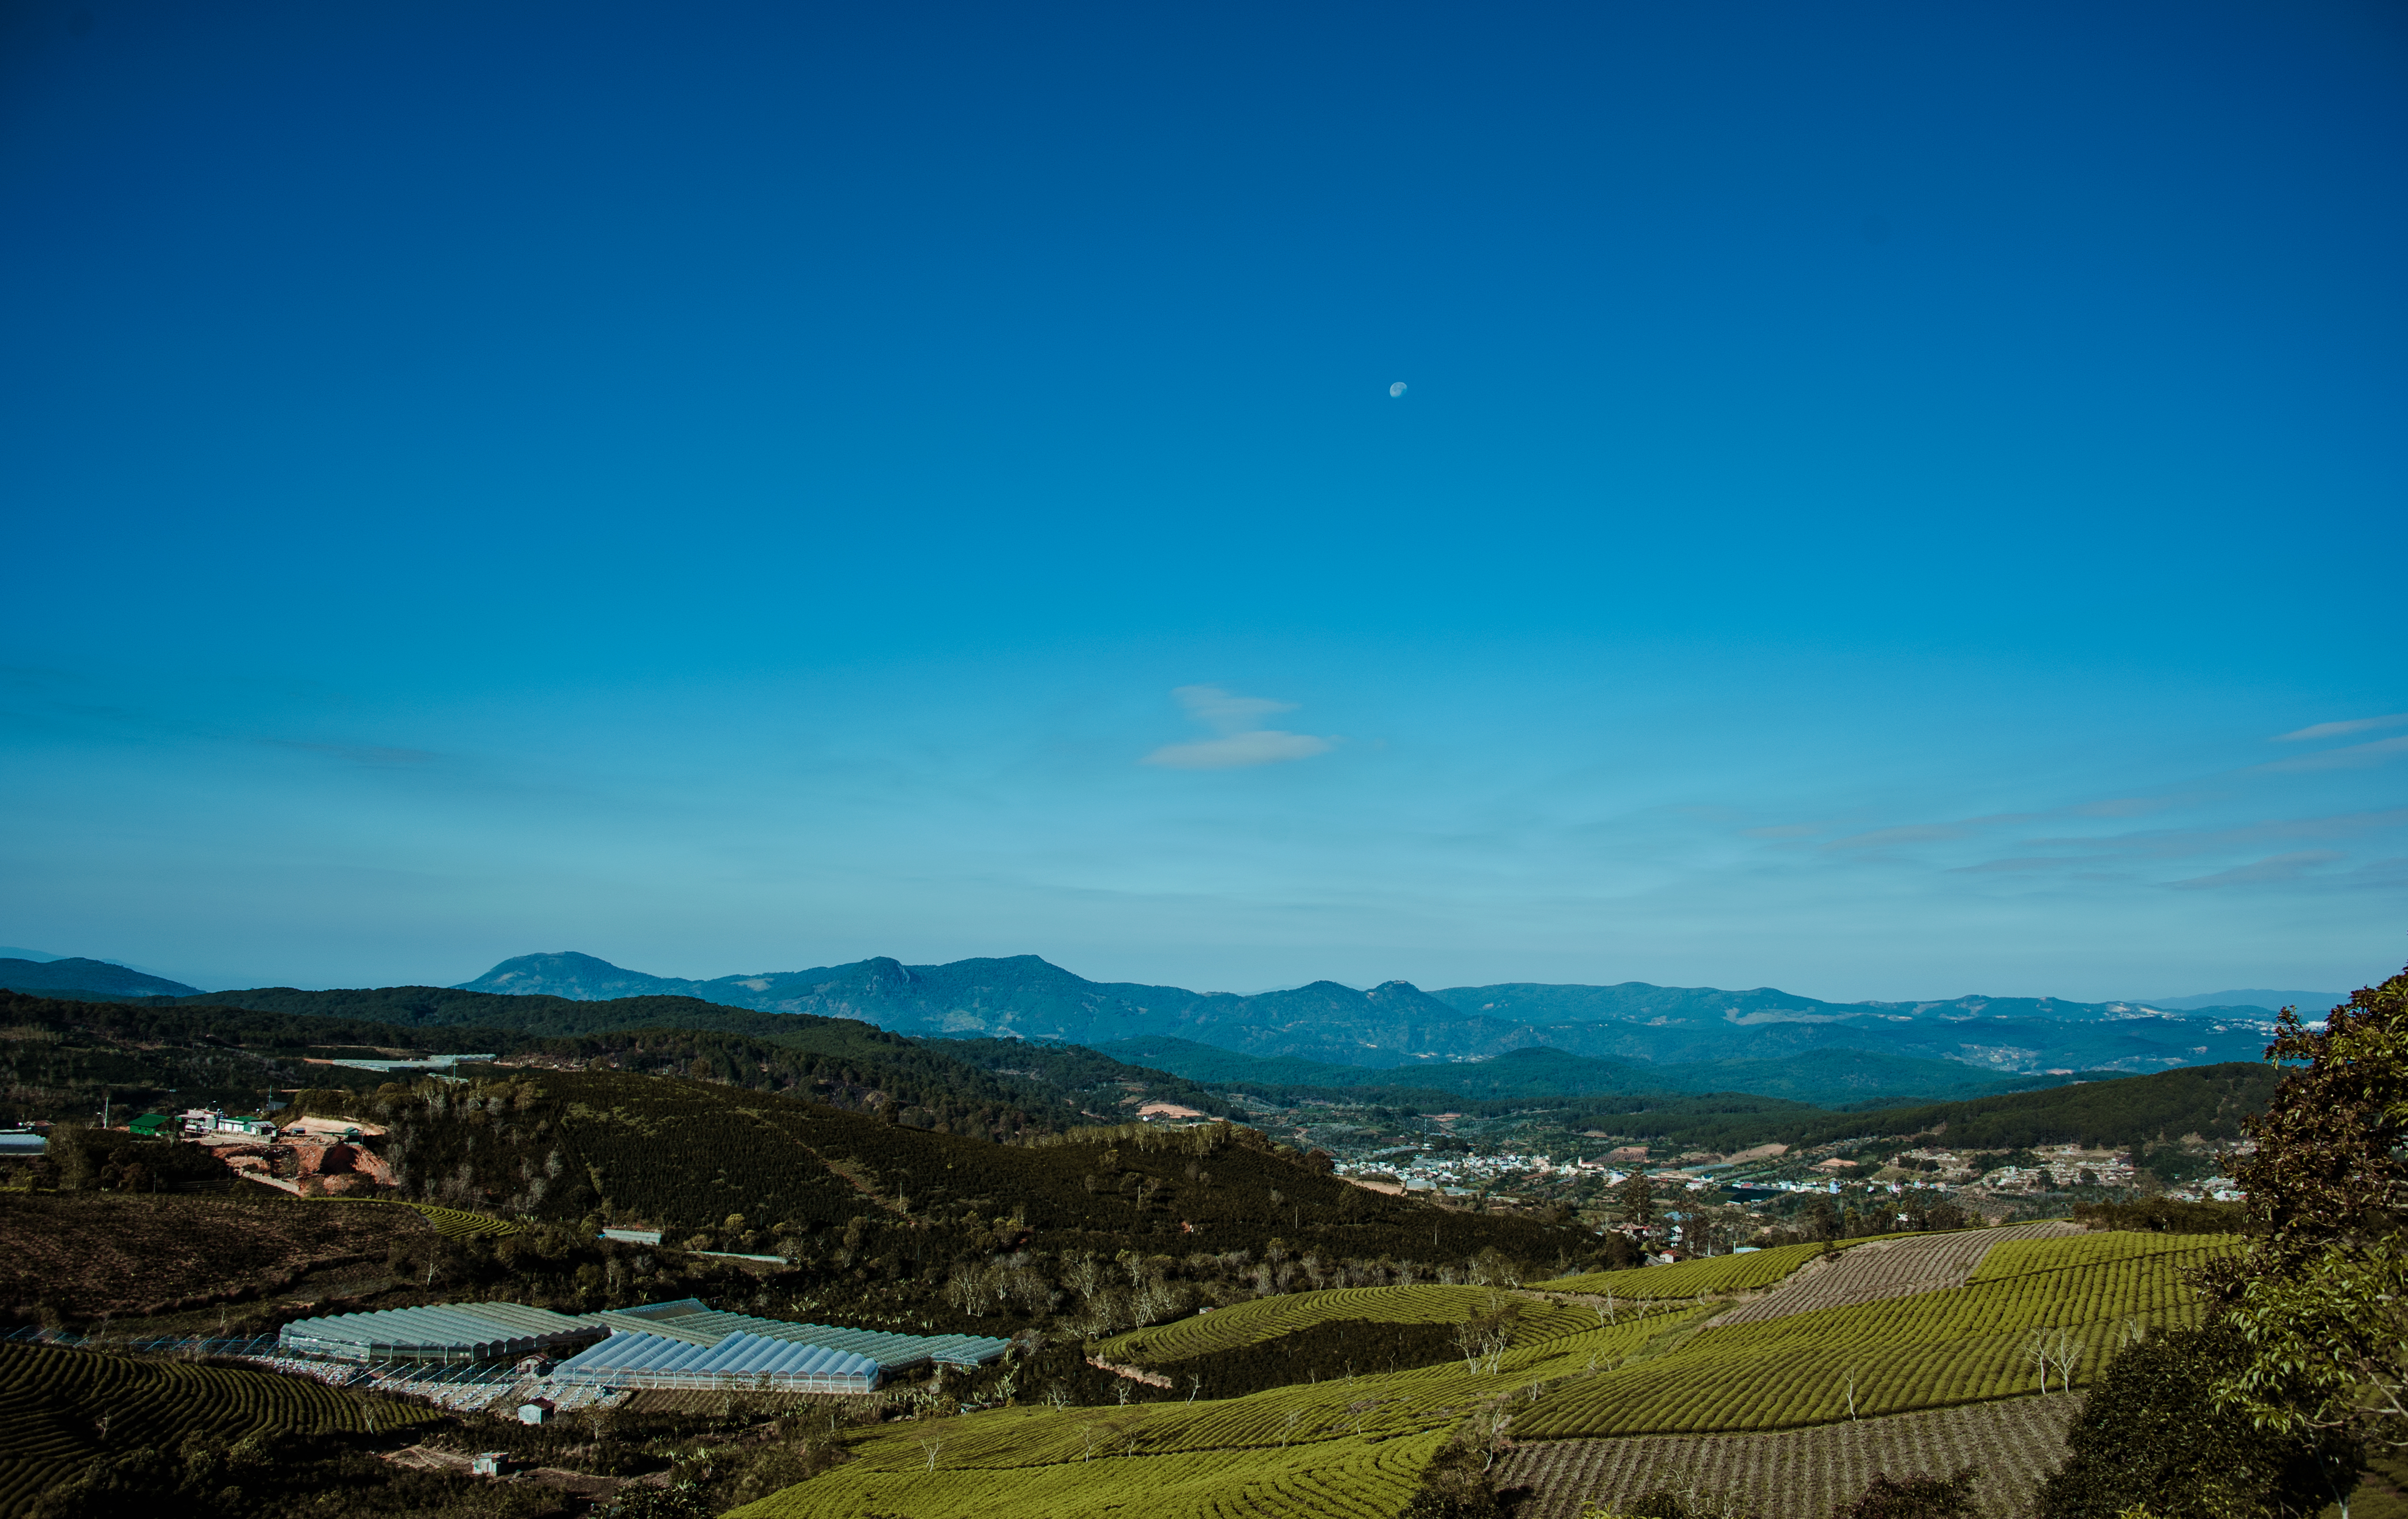
beautiful, landscape, natural, sky, nature, highland, hill, horizon, mount scenery, atmosphere, mountain, rural area, tree, morning, hill station, field, daytime, cloud, mountain range, reservoir, lake, grass, plain, sea, loch, panorama, fell